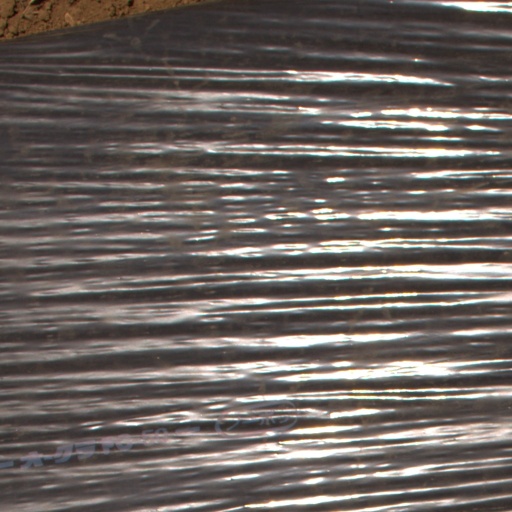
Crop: Jerusalem artichoke